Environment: real
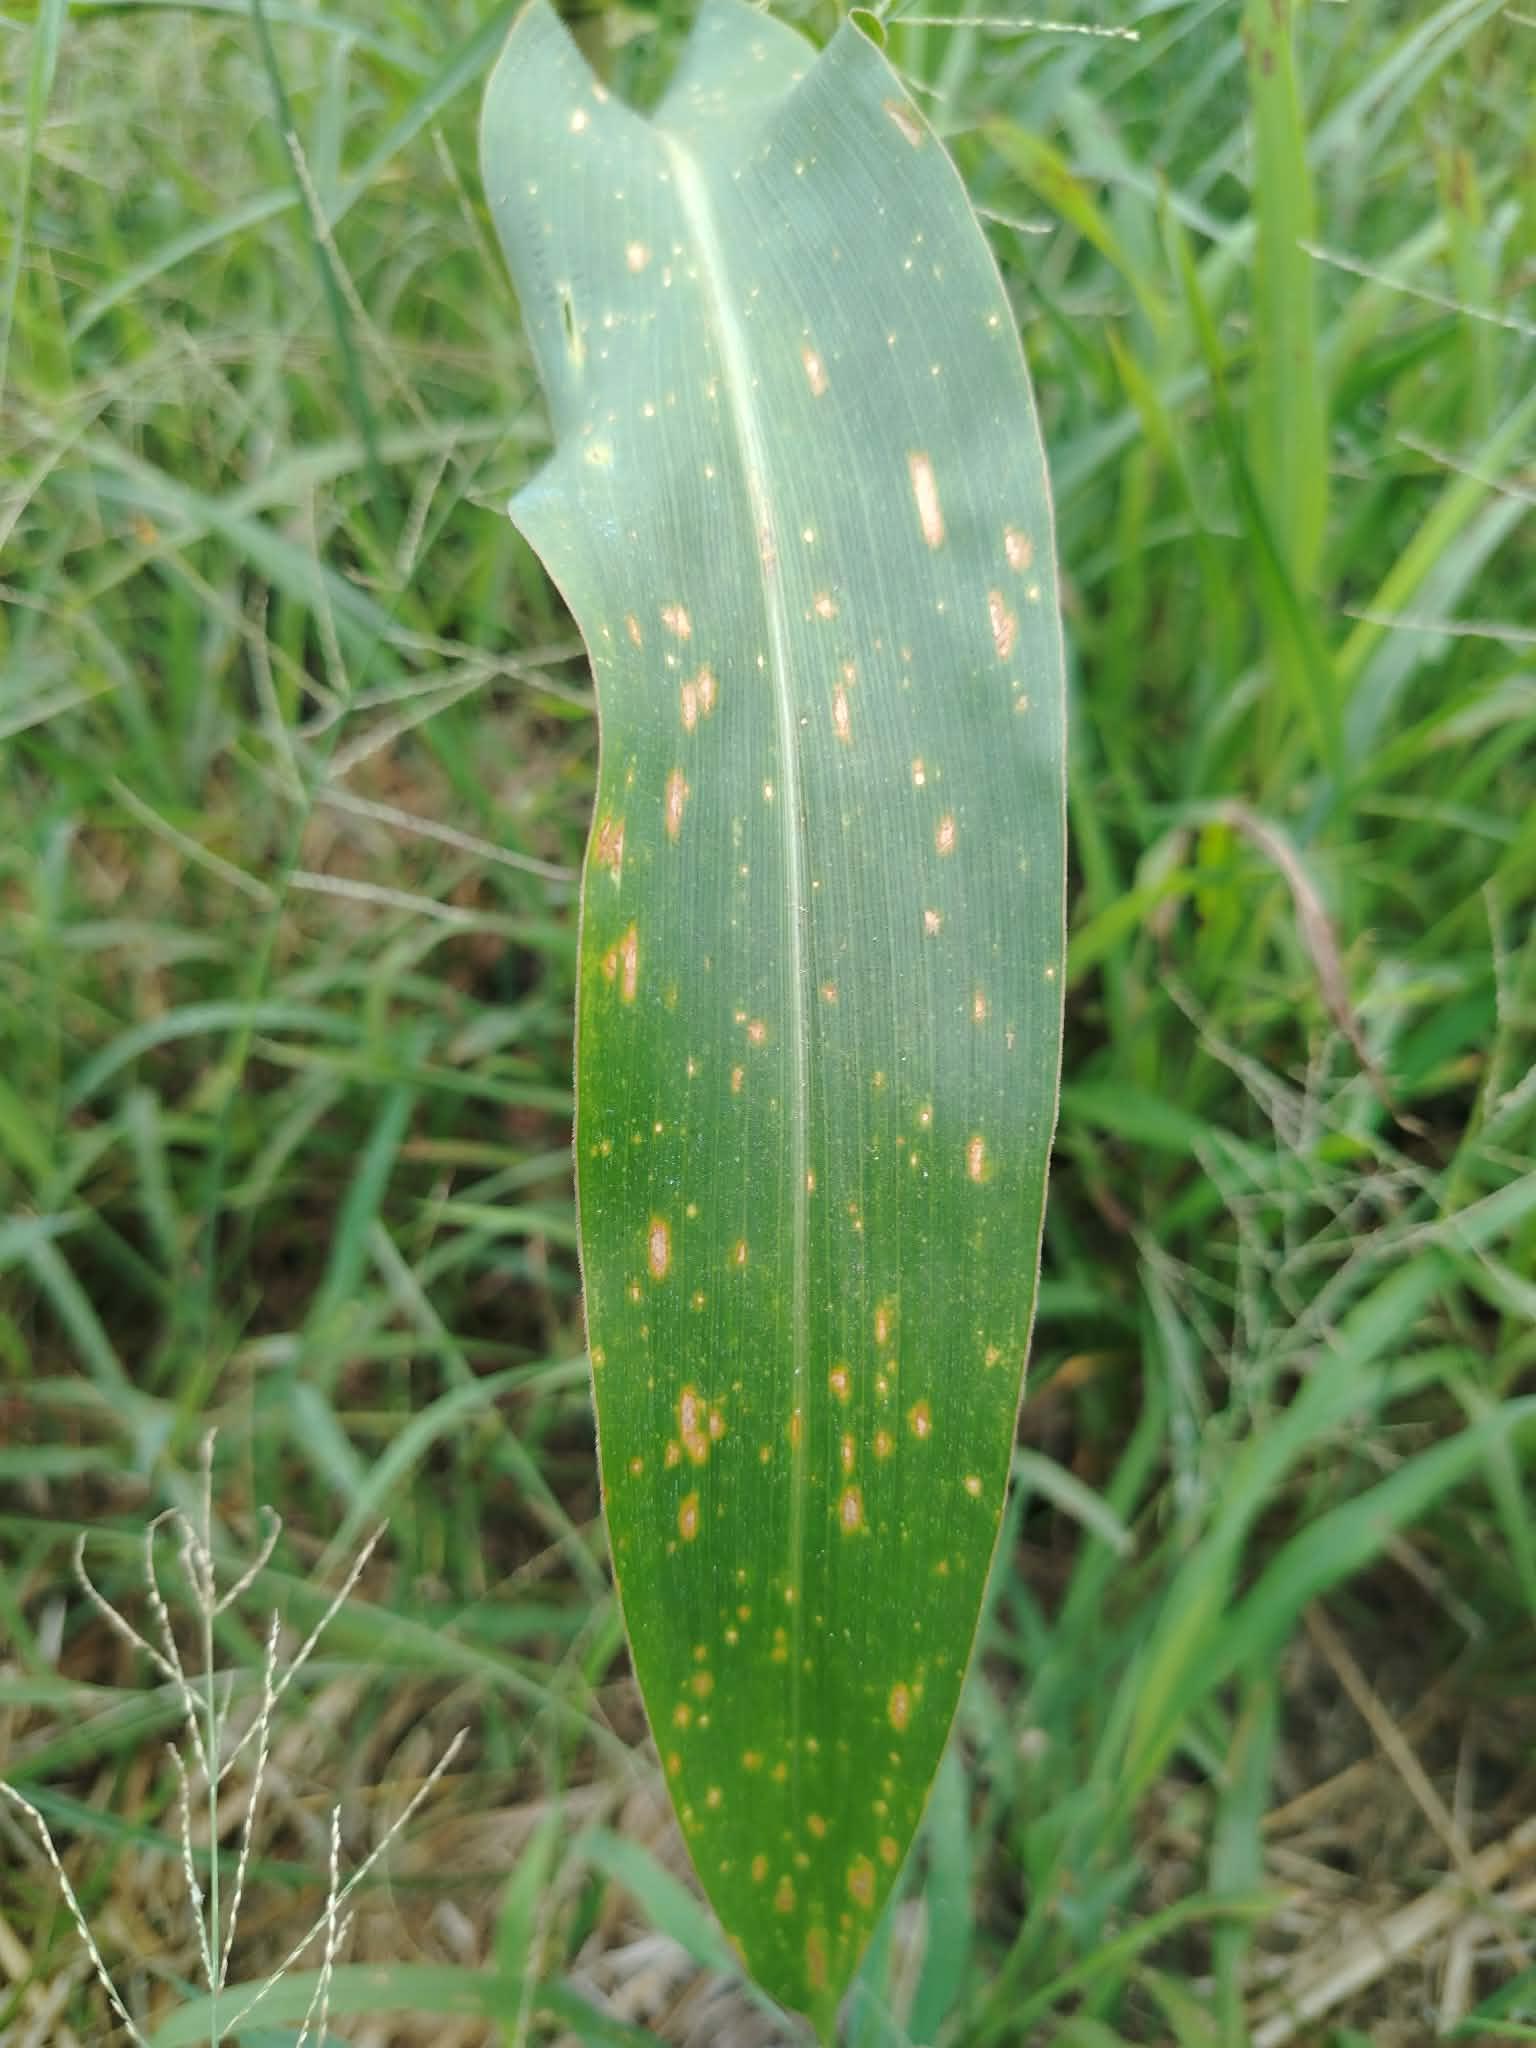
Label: gray_leaf_spot